IParty with Victorious

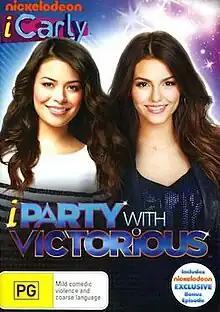
Australian DVD cover

iParty with Victorious is a 2011 television movie that acts as a crossover of the television series "iCarly" and "Victorious". It premiered on Nickelodeon on June 11, 2011, and serves as the tenth episode and final episode of the fourth season of "iCarly".